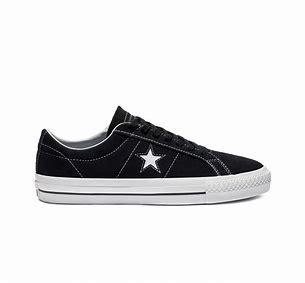
Brand: Converse
Model: One Star